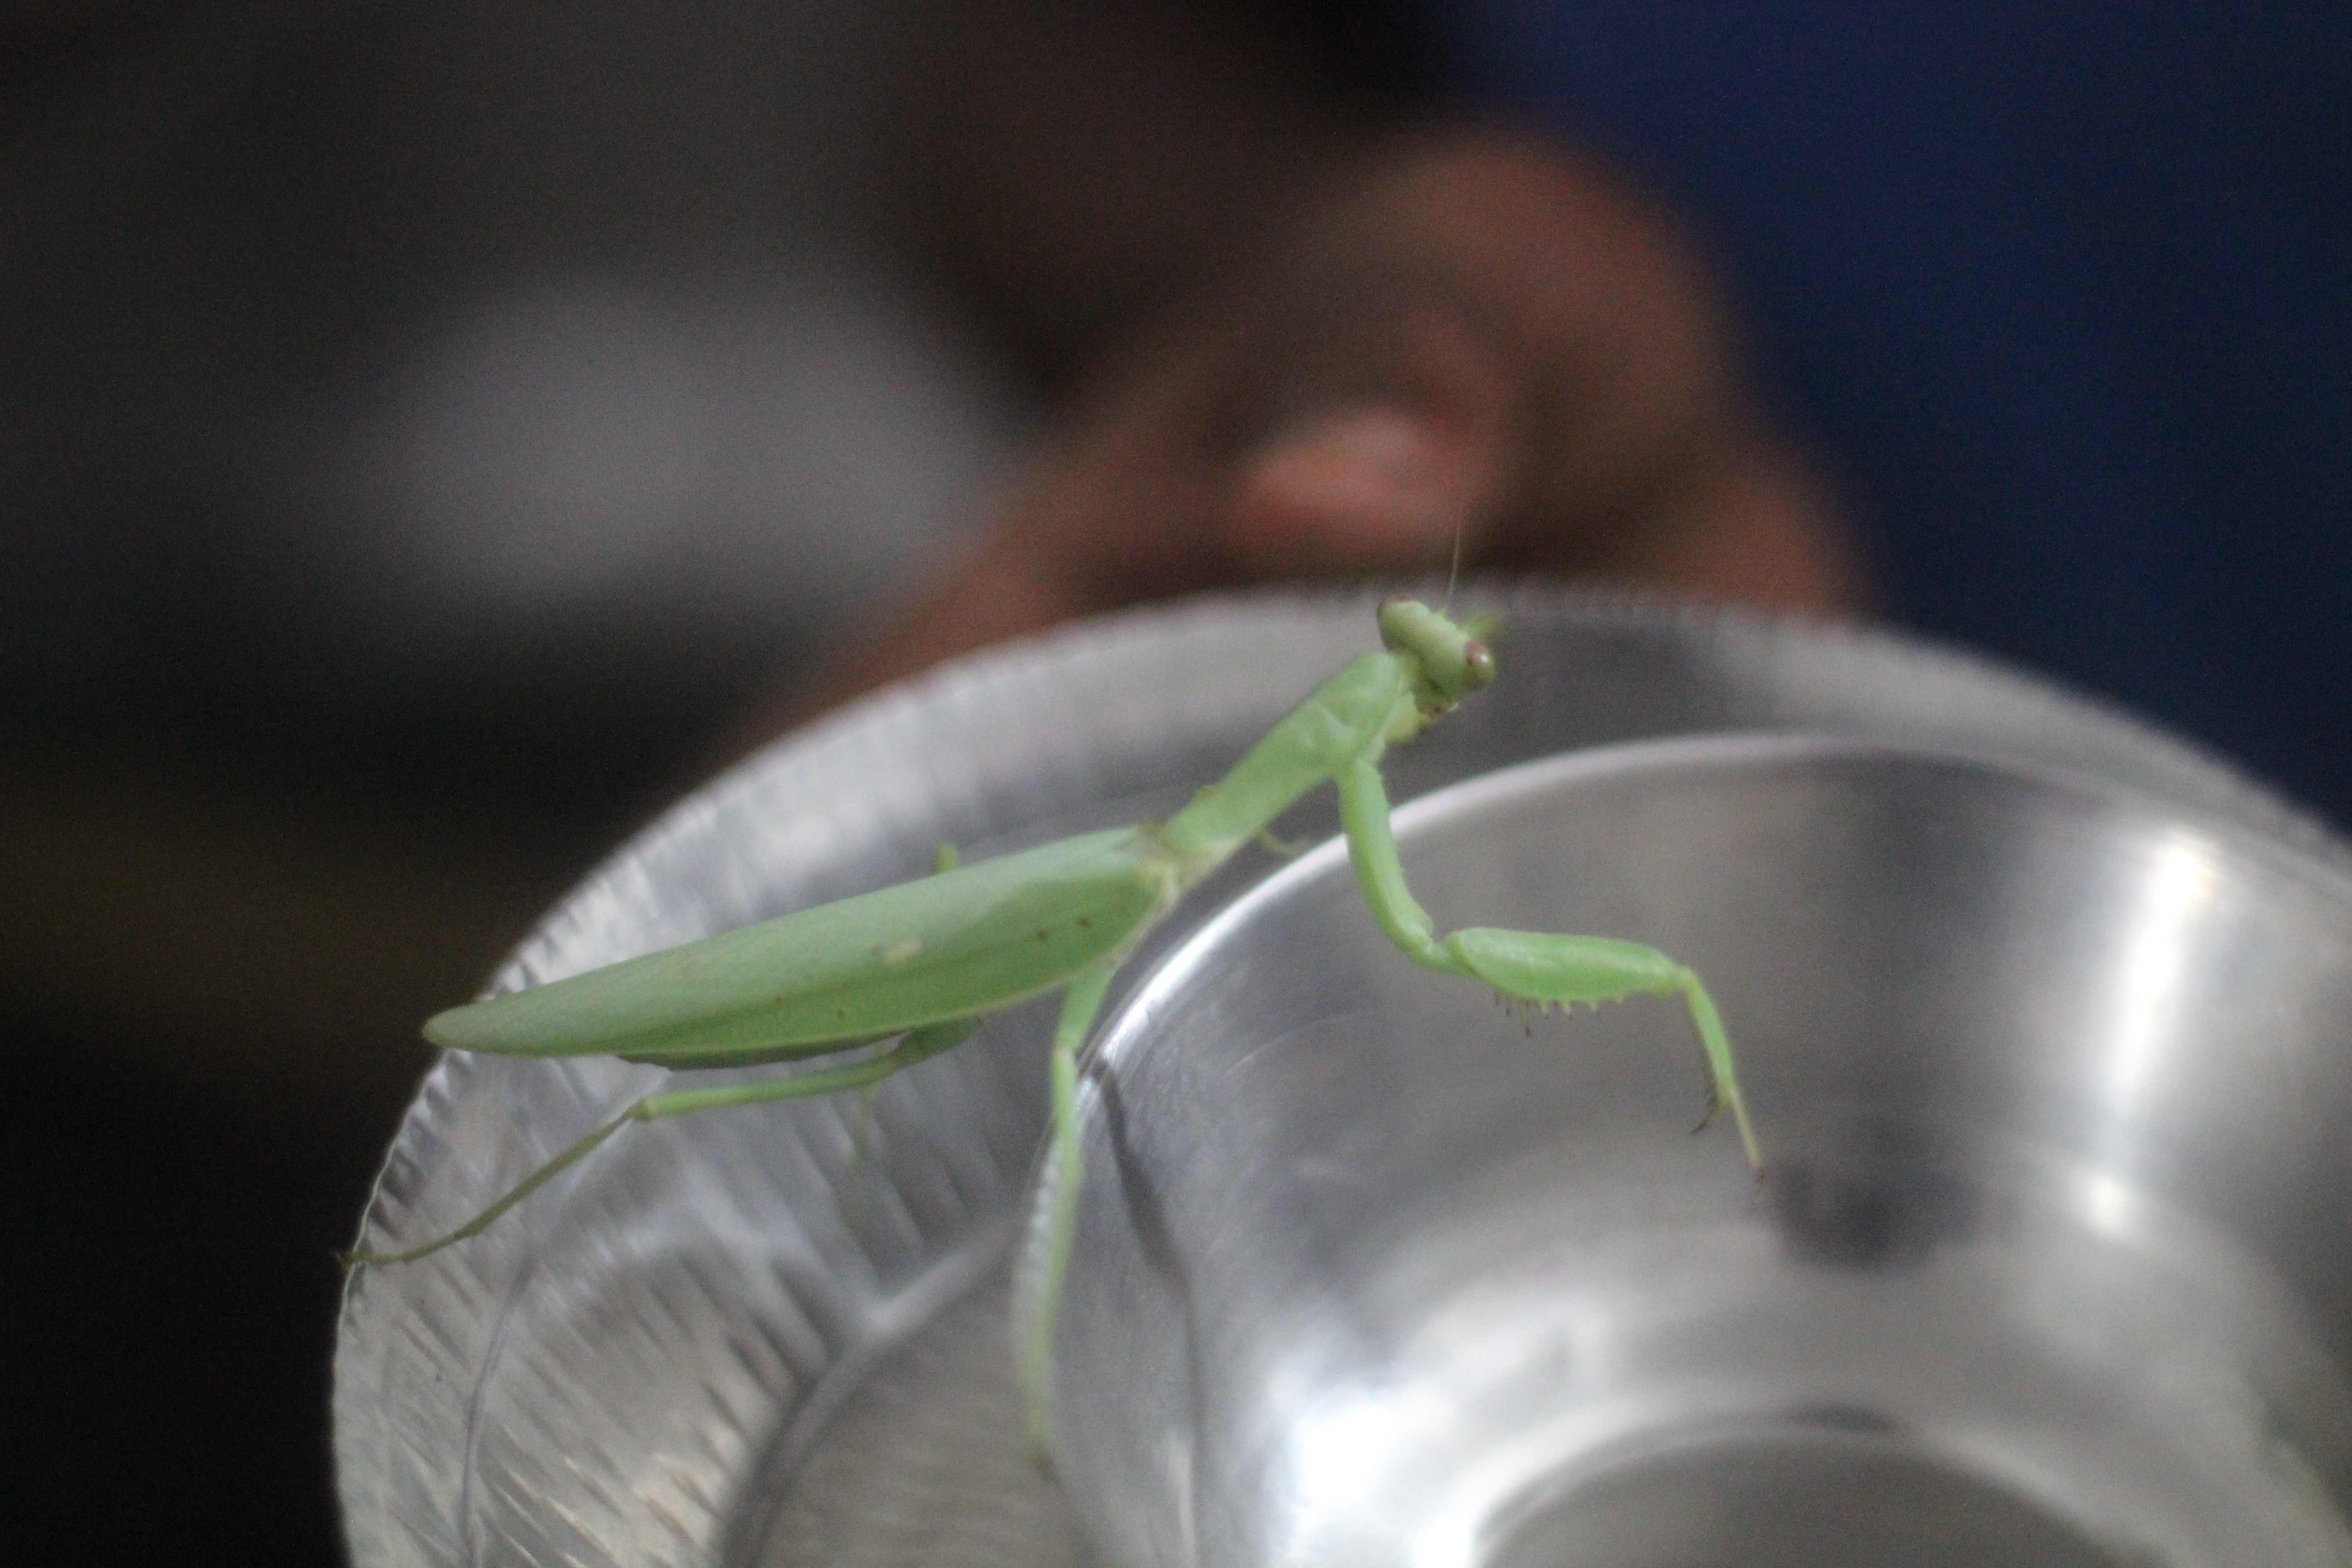
leaf, flower, food, produce, drink, close up, macro photography